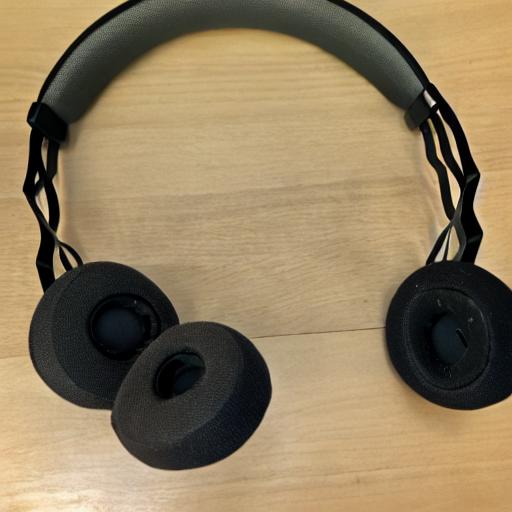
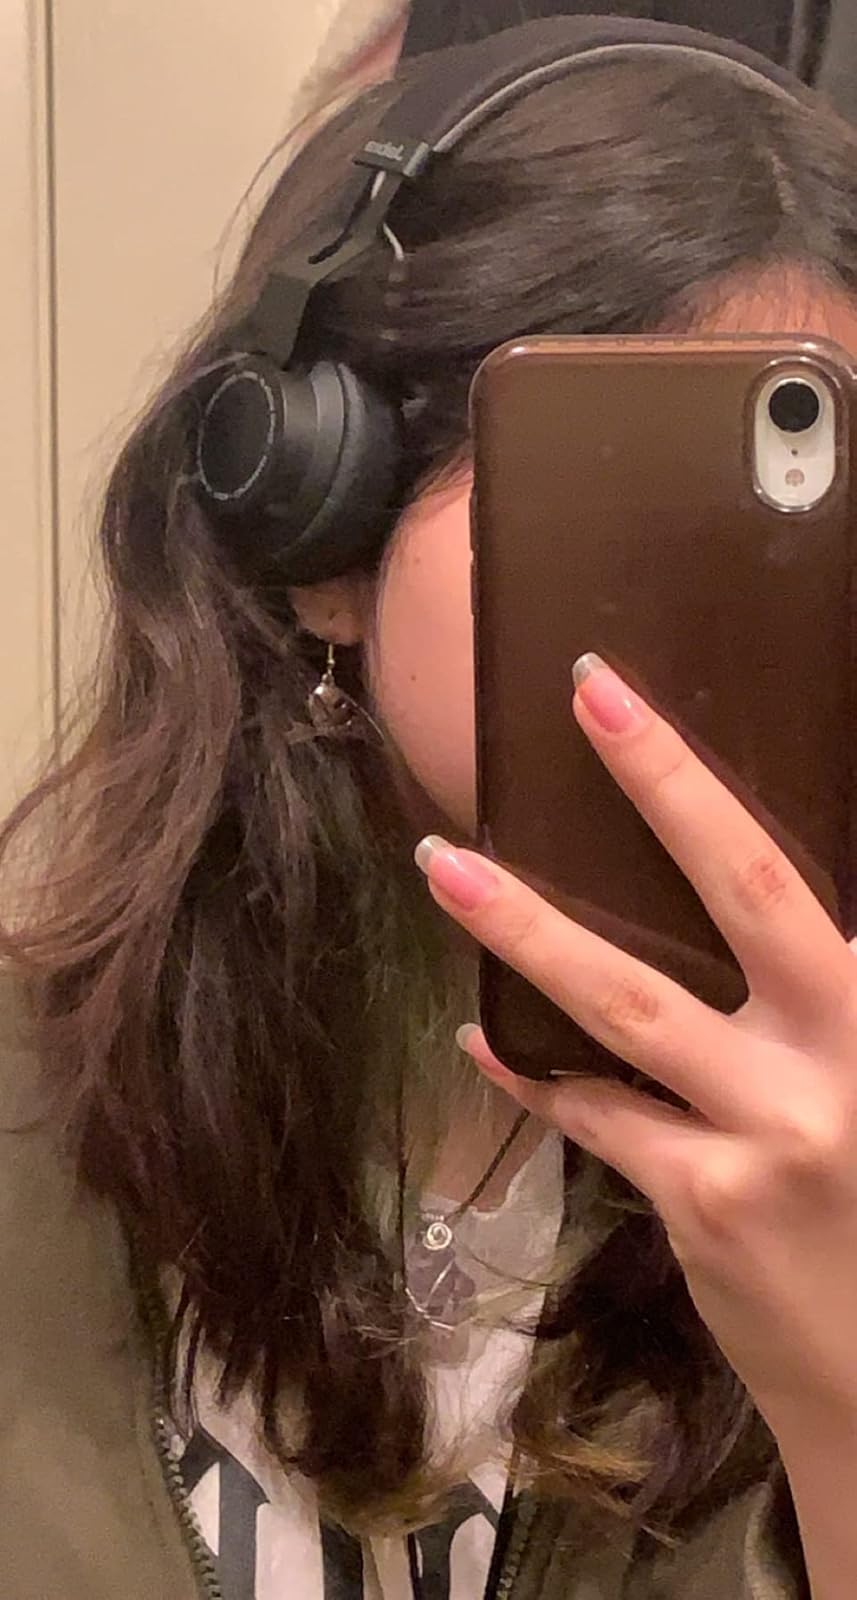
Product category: headphones
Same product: no